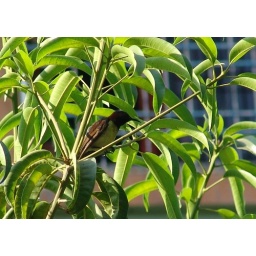
On the mango tree outside my living room window in Pune